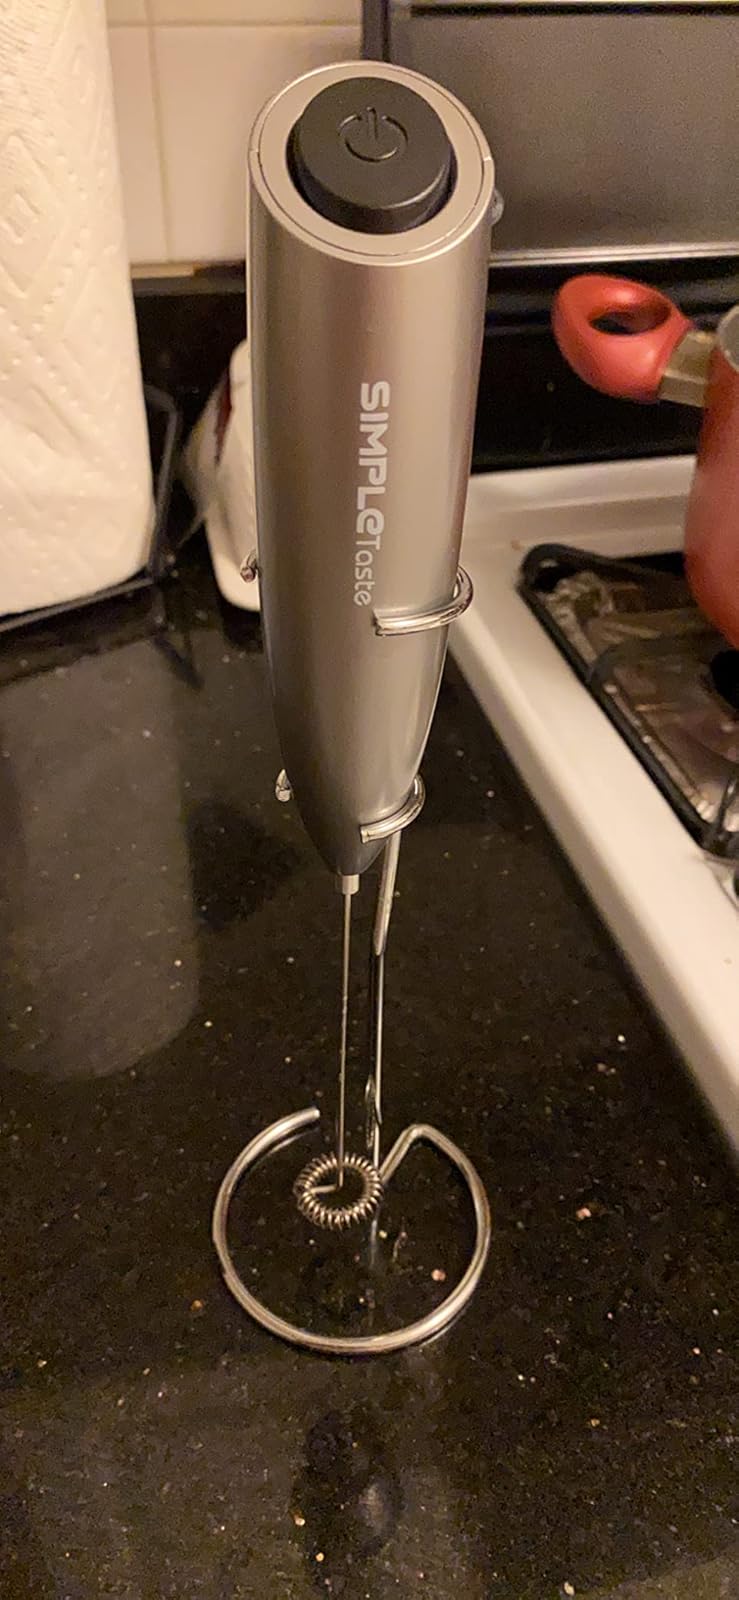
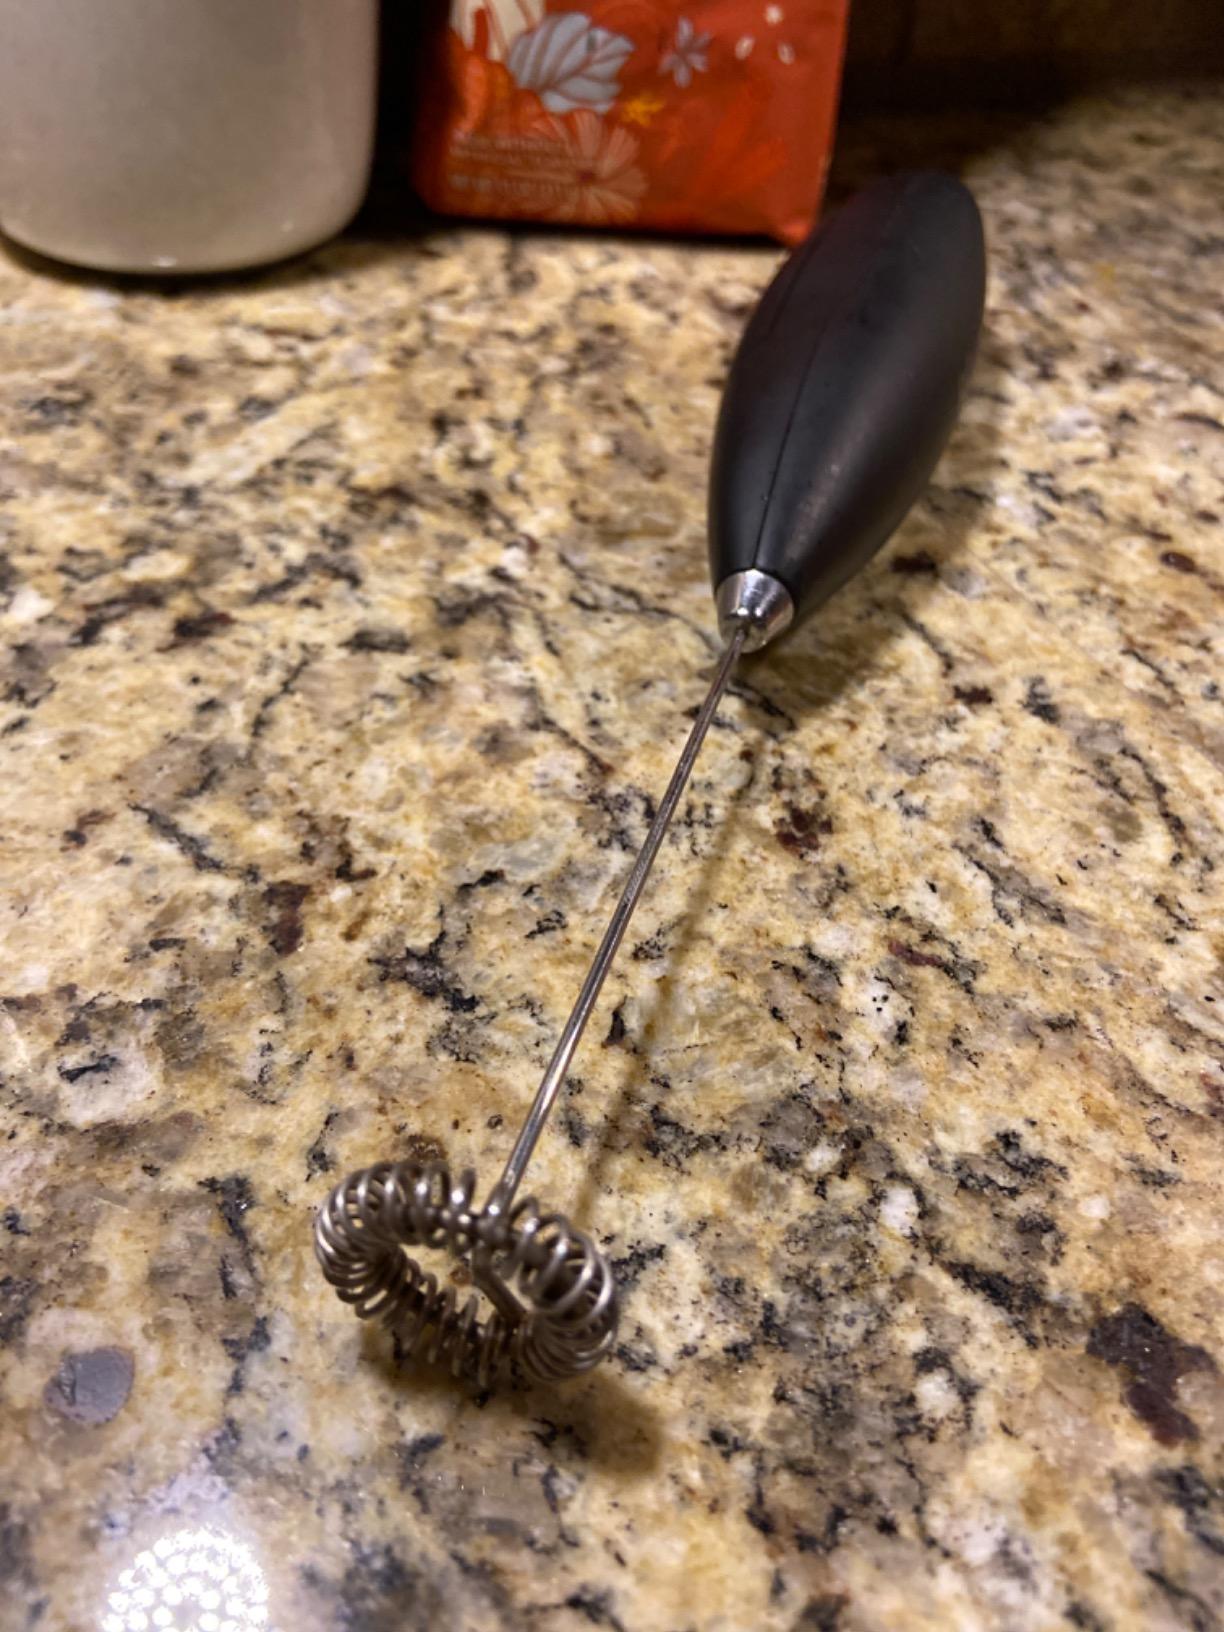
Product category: items_mixer
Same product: no